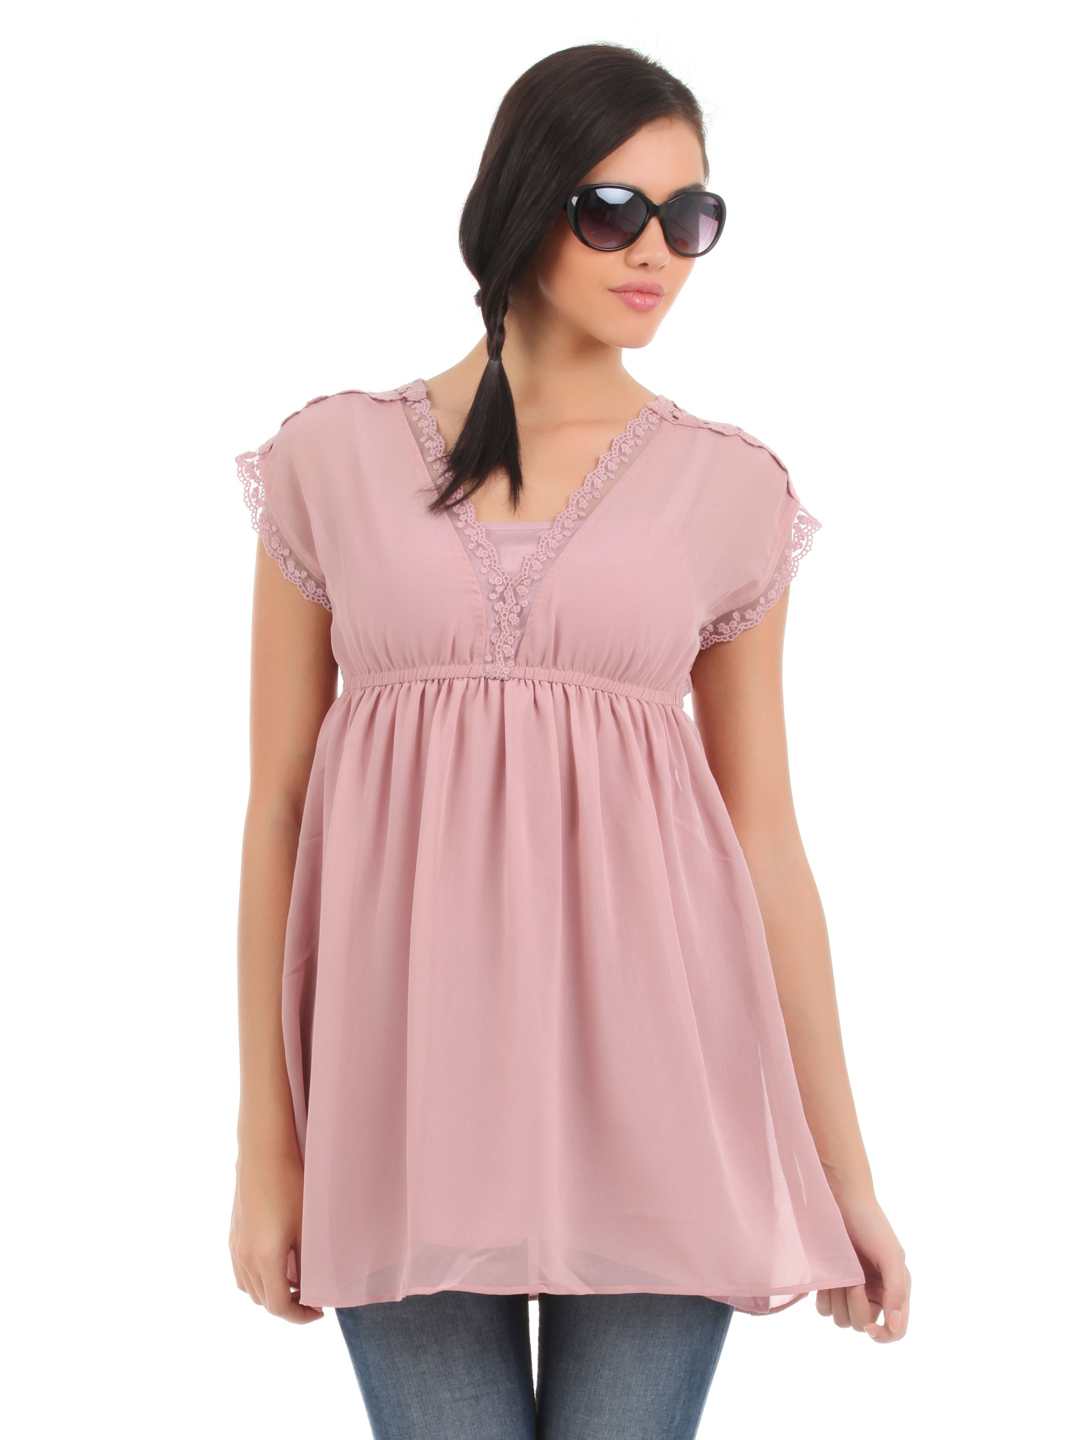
Elle Women Pink Tunic
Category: Apparel / Topwear / Tunics
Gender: Women
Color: Pink
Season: Summer 2012
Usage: Casual